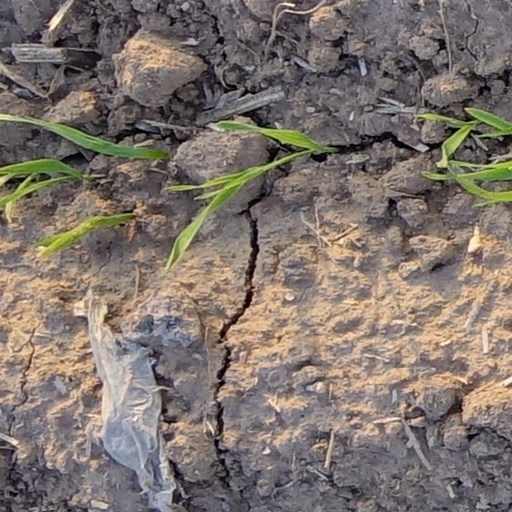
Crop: wheat